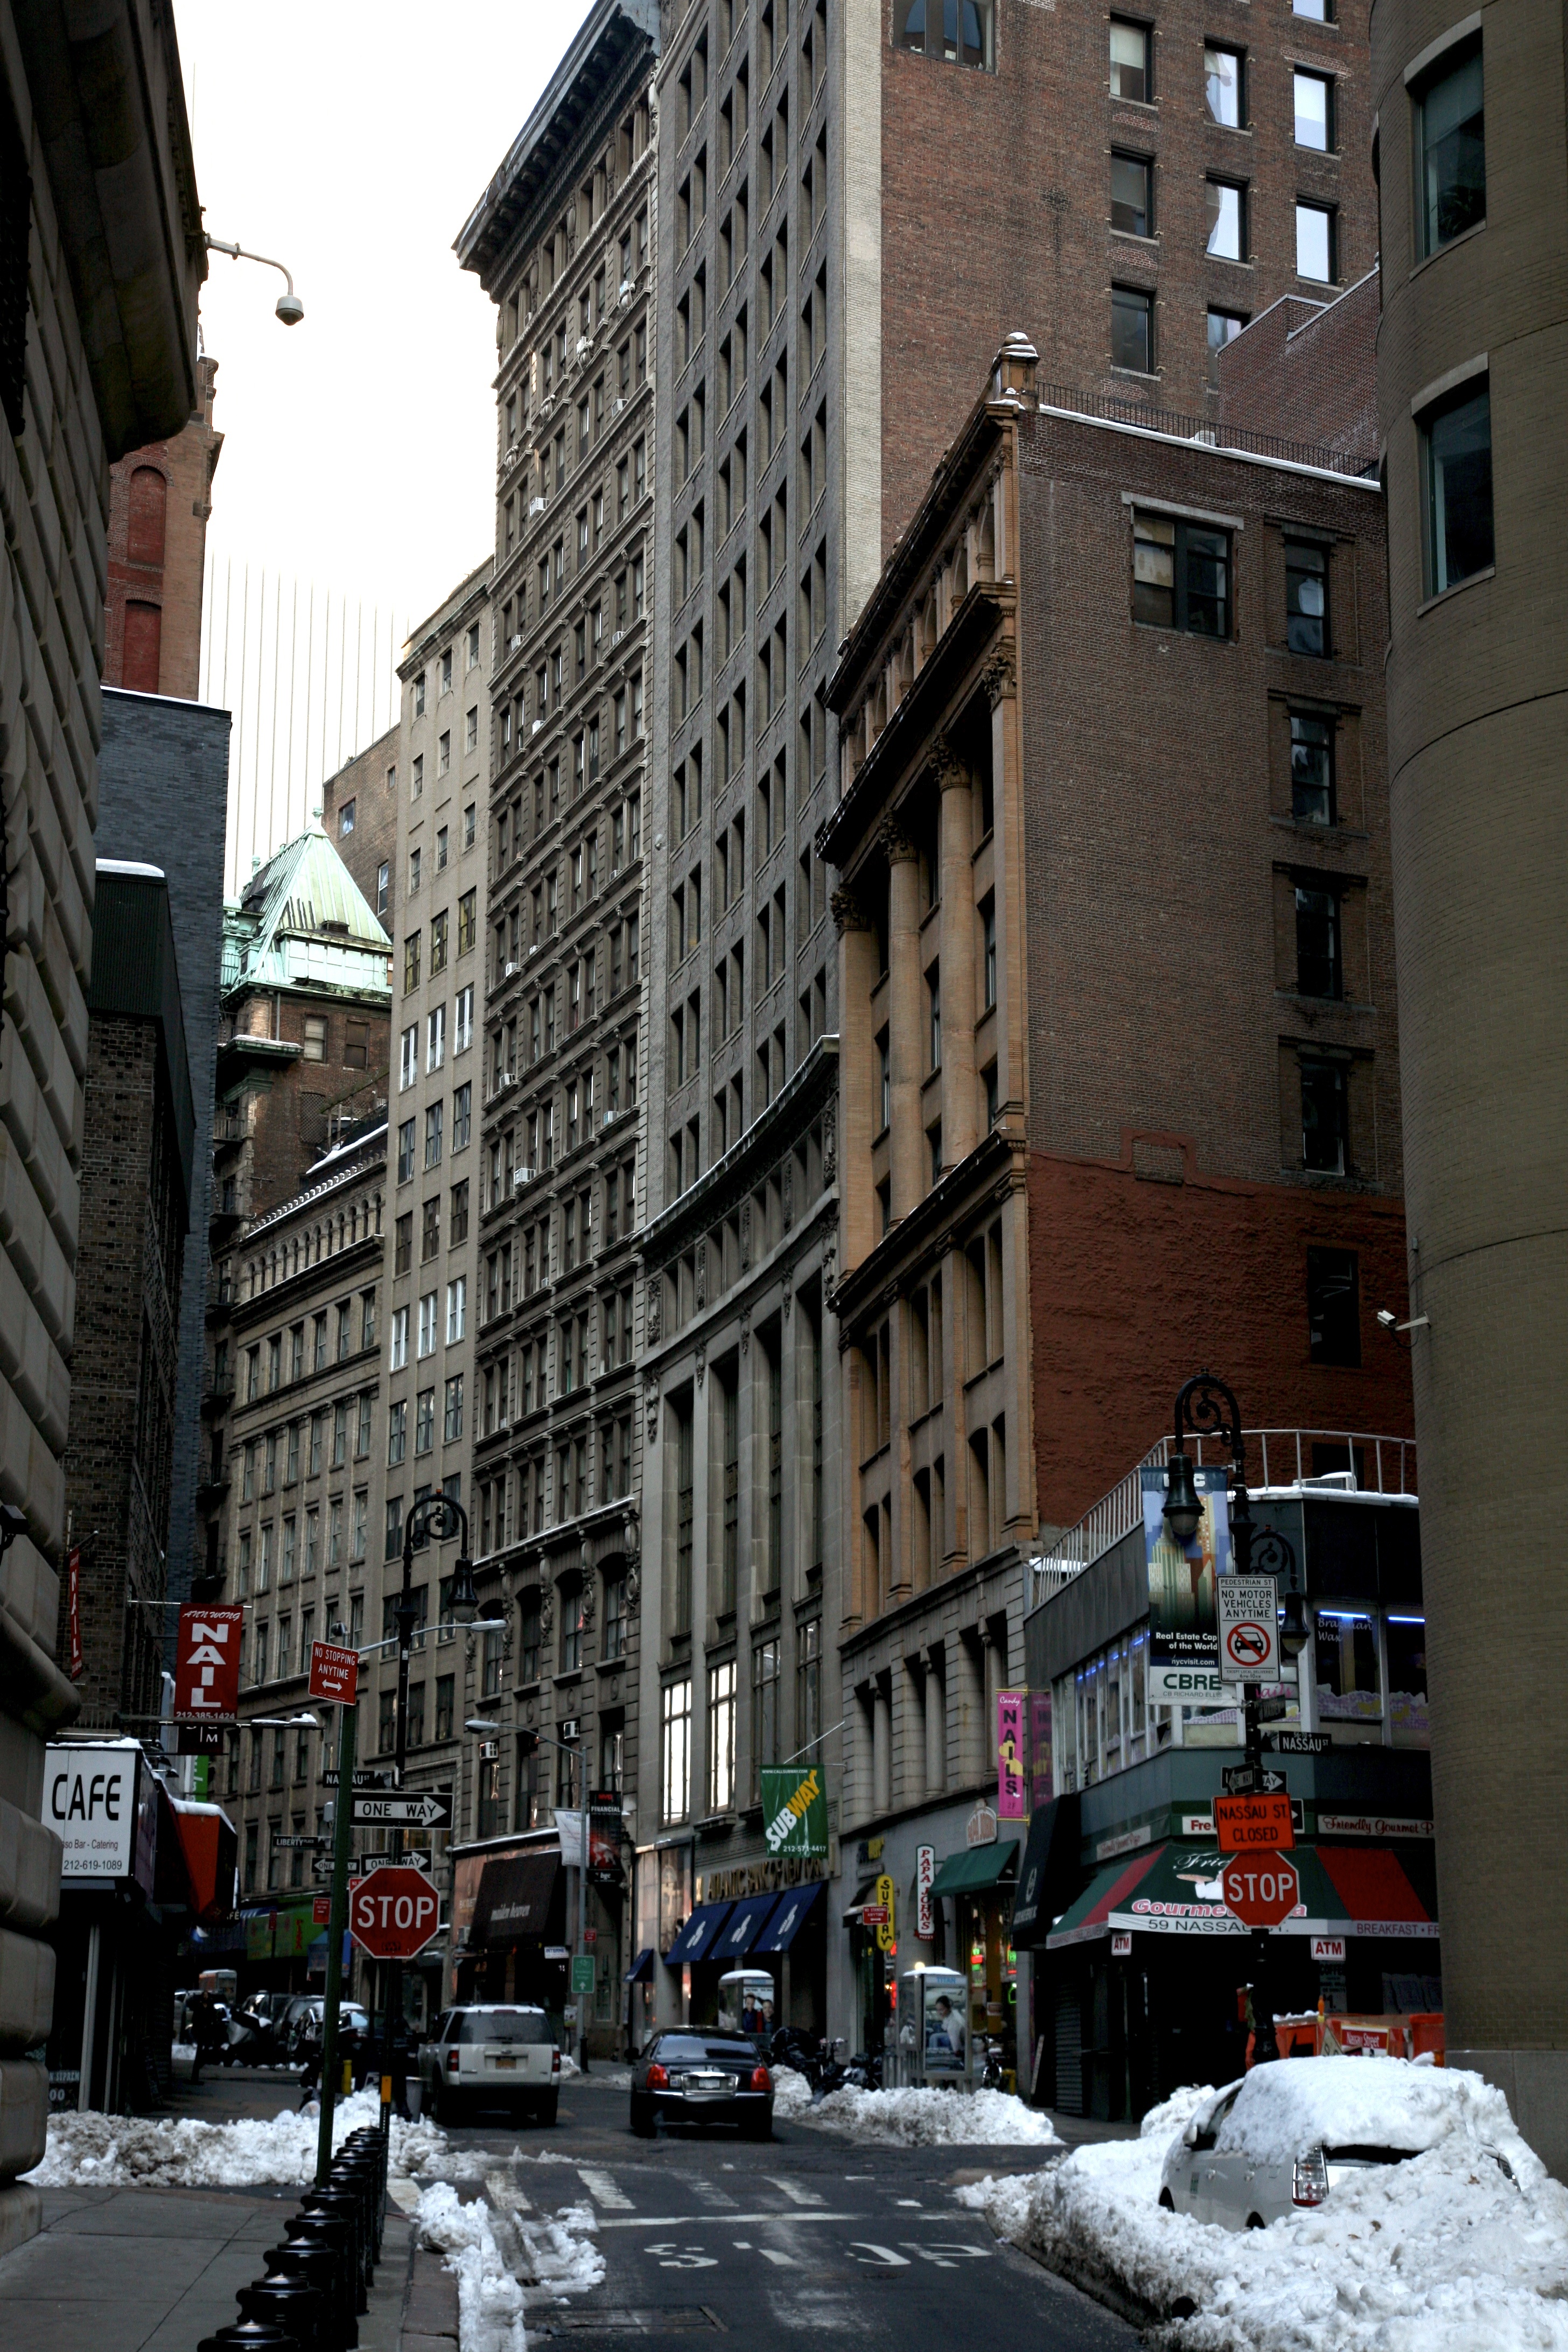
pedestrian, snow, winter, architecture, road, street, town, alley, city, manhattan, cityscape, downtown, nyc, canon, weather, lane, newyork, infrastructure, newyorkcity, ny, 5d, lowermanhattan, ef24105mmf4lisusm, maidenlane, neighbourhood, urban area, residential area, human settlement